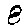
Label: 8